Lepidium meyenii

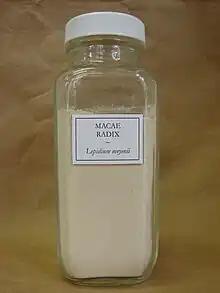
Maca root powder

The growth habit, size, and proportions of maca are roughly similar to those of radishes and turnips, to which it is related, but it also resembles a parsnip. The green, fragrant tops are short and lie along the ground. The thin, frilly leaves sprout in a rosette at the soil surface, not growing more than in height. The leaves show a dimorphism according to the reproductive stage. They are more prominent in the vegetative phase and continuously renew from the center as the outer leaves die. The off-white, self-fertile flowers are borne on a central raceme, and are followed by siliculate fruits, each containing two small reddish-gray ovoid seeds. Seeds are the maca's only means of reproduction. Maca reproduces mainly through self-pollination: it is an autogamous species. The genome consists of 64 chromosomes. Maca is a short-day plant from experiments with different day lengths. Some sources consider the maca an annual plant, as in favorable years, it can complete a lifecycle within a year.